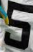
Number: 5